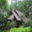
Label: house